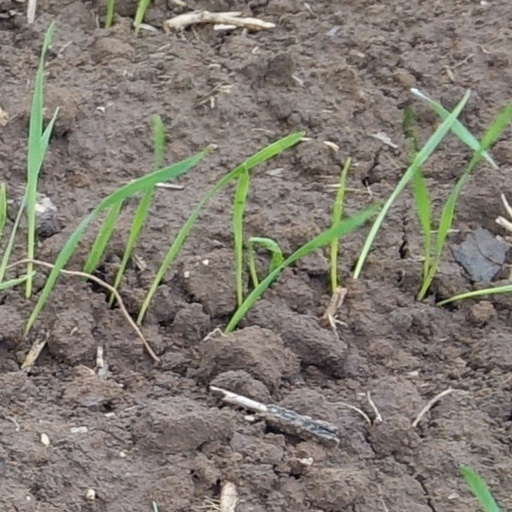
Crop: wheat